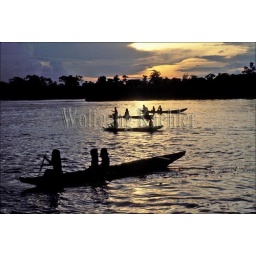
Amazon river, ticuna indians silhouetted in boats on the river at sunset